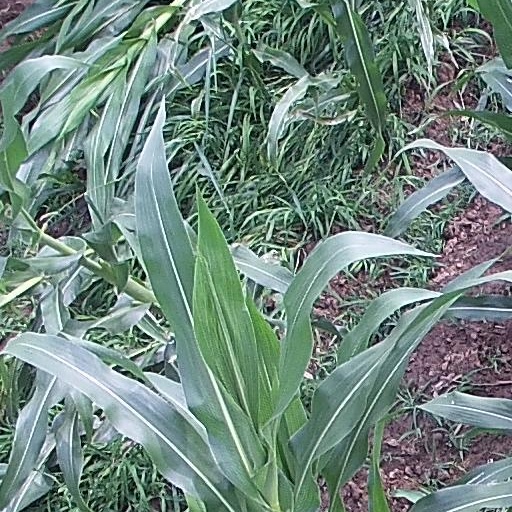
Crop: maize; corn